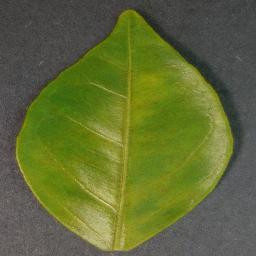
Label: Orange___Haunglongbing_(Citrus_greening)